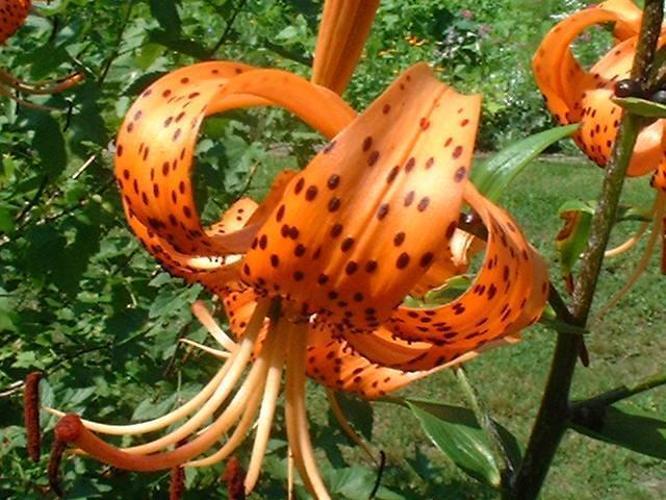
Flower: Tigerlily